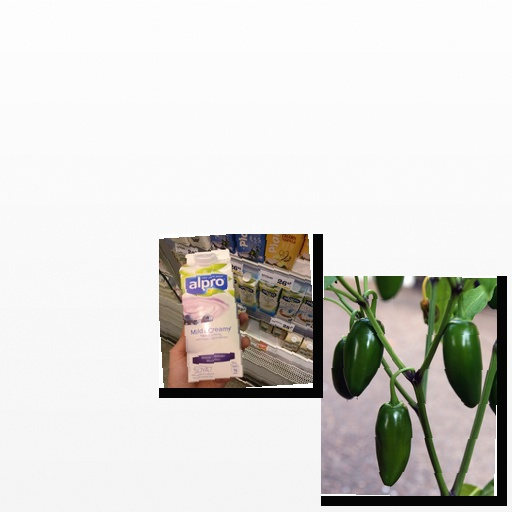
Food items: jalapeno, blueberry_soyghurt